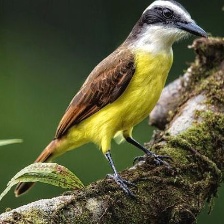
Species: GREAT KISKADEE
Scientific name: PITANGUS SULPHURATUS